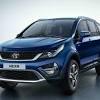
Vehicle type: Cars